Eurosystem

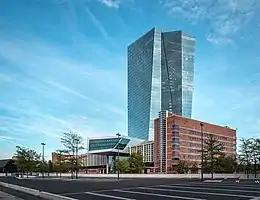
European Central Bank in Frankfurt

The Eurosystem is the monetary authority of the eurozone, the collective of European Union member states that have adopted the euro as their sole official currency. The European Central Bank (ECB) has, under Article 16 of its Statute, the exclusive right to authorise the issuance of euro banknotes. Member states can issue euro coins, but the amount must be authorised by the ECB beforehand.